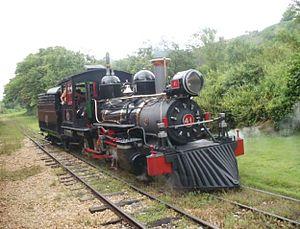
Jaguariúna est une municipalité de la Région métropolitaine de Campinas, dans l'État de São Paulo, au Brésil. Elle se situe à 22° 42′ 20″ de latitude sud et à 46° 59′ 09″ de longitude ouest, à une altitude de 584 mètres. Sa population, comme estimée en 2016 par l'Institut brésilien de géographie et de statistique, était de 53.069 habitants.